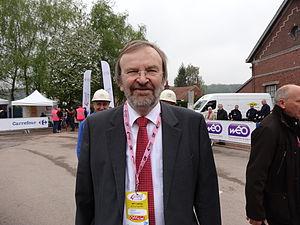
Reportage photographique réalisé le jeudi 2 mai 2013 au départ de la deuxième étape de l'édition 2013 des Quatre jours de Dunkerque au Centre historique minier de Lewarde, Nord, Nord-Pas-de-Calais, France, dans le bassin minier du Nord-Pas-de-Calais. Depicted person&#58
Jean-Jacques Candelier est un homme politique français, né le 7 mars 1945 à Bugnicourt, membre du Parti communiste français.
La seizième circonscription du Nord est l'une des 21 circonscriptions législatives françaises que compte le département du Nord. Elle est représentée dans la XIVᵉ législature par Alain Bruneel.
La Communauté de communes Cœur d'Ostrevent est une communauté de communes française, située dans le département du Nord et la région Nord-Pas-de-Calais, arrondissement de Douai. Son nom vient de l'Ostrevent, pays traditionnel du Nord dont le nom signifie "contrée de l'est".
Bruille-lez-Marchiennes est une commune française située dans le département du Nord, en région Hauts-de-France.